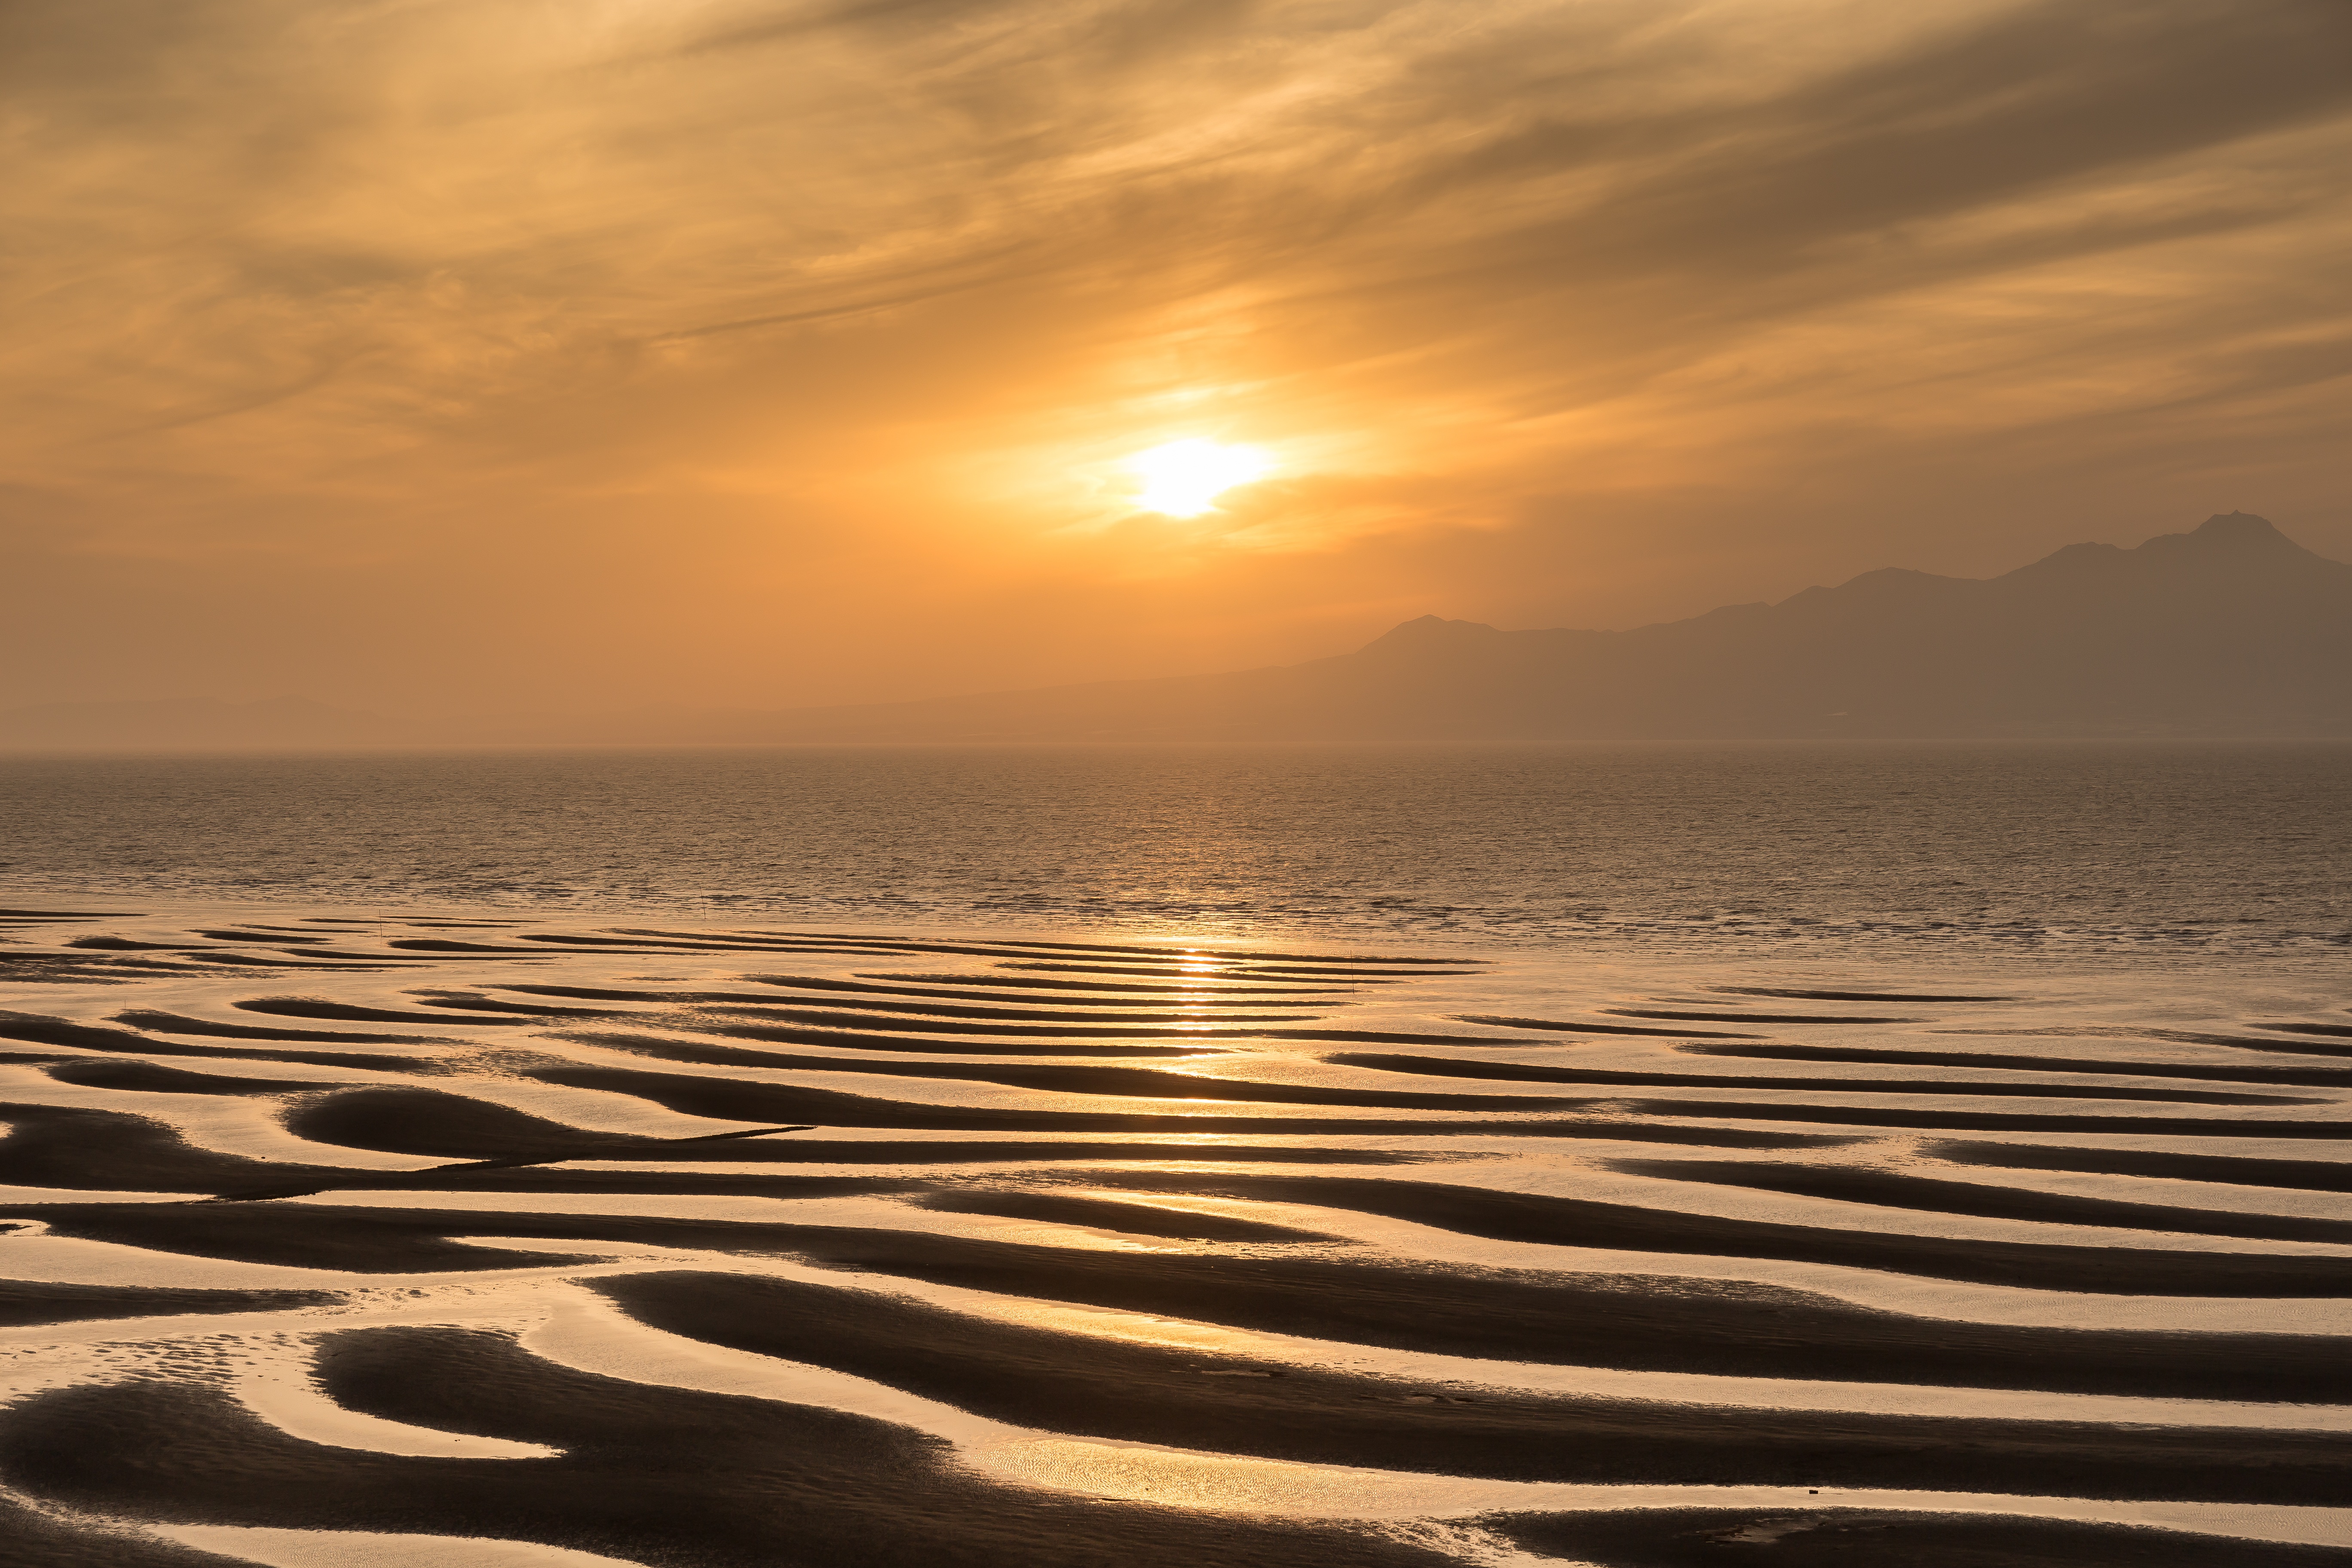
beach, sea, coast, nature, sand, ocean, horizon, light, cloud, sky, sun, sunrise, sunset, sunlight, morning, shore, wave, dawn, dusk, orange, pattern, natural, japan, kumamoto, material, body of water, outdoors, kyushu, wind wave, tideland